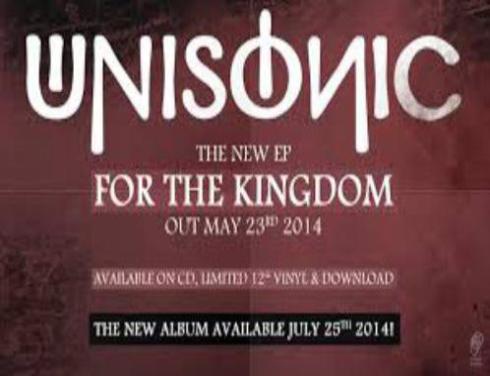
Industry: Leisure